Mudung or Bukit Batu Bora

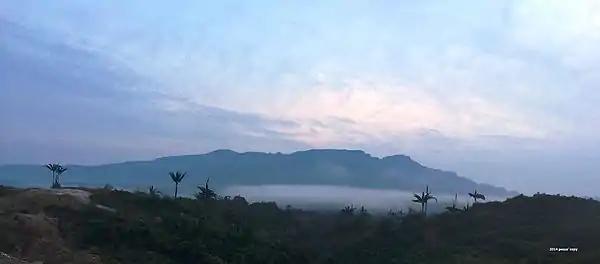
Mudung Batu Bora from Long Luar, new Penan village resettlement, sago palm trees are visible in the Panoramic view of Plieran

Mudung Batu Bora or Mudung Bora, located in Plieran, is one of the highest peak in Plieran at 1,450 m (4,757 ft). Mudung Batu Bora lies about 3.7 kilometres north of Plieran river, and can be seen from there on a clear day but most of the time it is covered with the clouds. Mudung Bora, which literally means "cotton hill" in Kenyah, was already identified on the map by the name of "Bukit Batu Bora" in Malay.